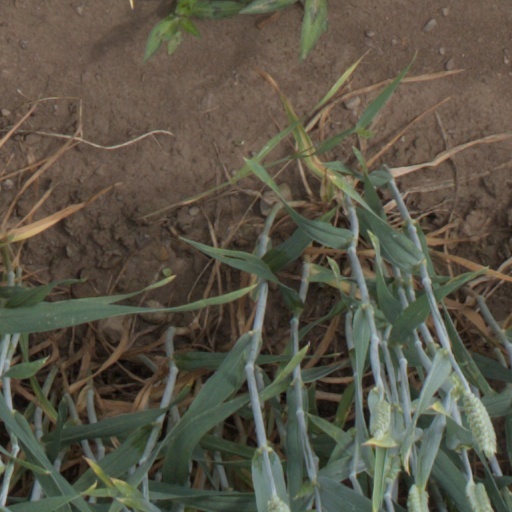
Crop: wheat